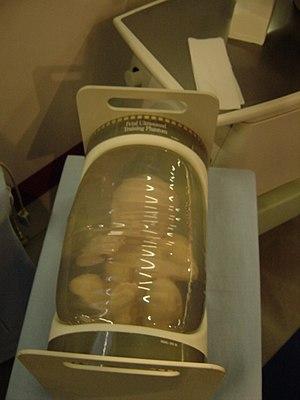
Simulateur d'échographie foetale pour entrainement de l'opérateur Auteur et Date
L'échographie est une technique d'imagerie employant des ultrasons. Elle est utilisée de manière courante en médecine humaine et vétérinaire, mais peut aussi être employée en recherche et dans l'industrie.